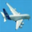
Label: airplane